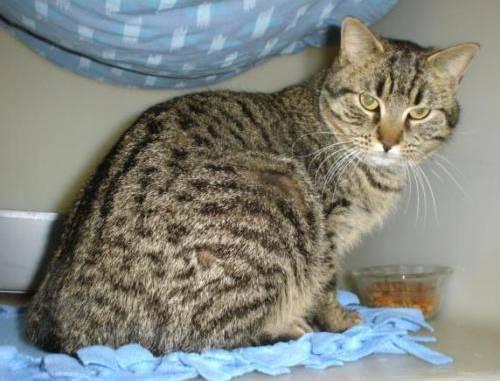
cat